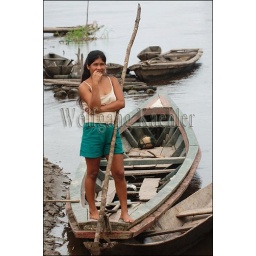
Peru, amazon river basin, near iquitos, maranon river, woman in boat